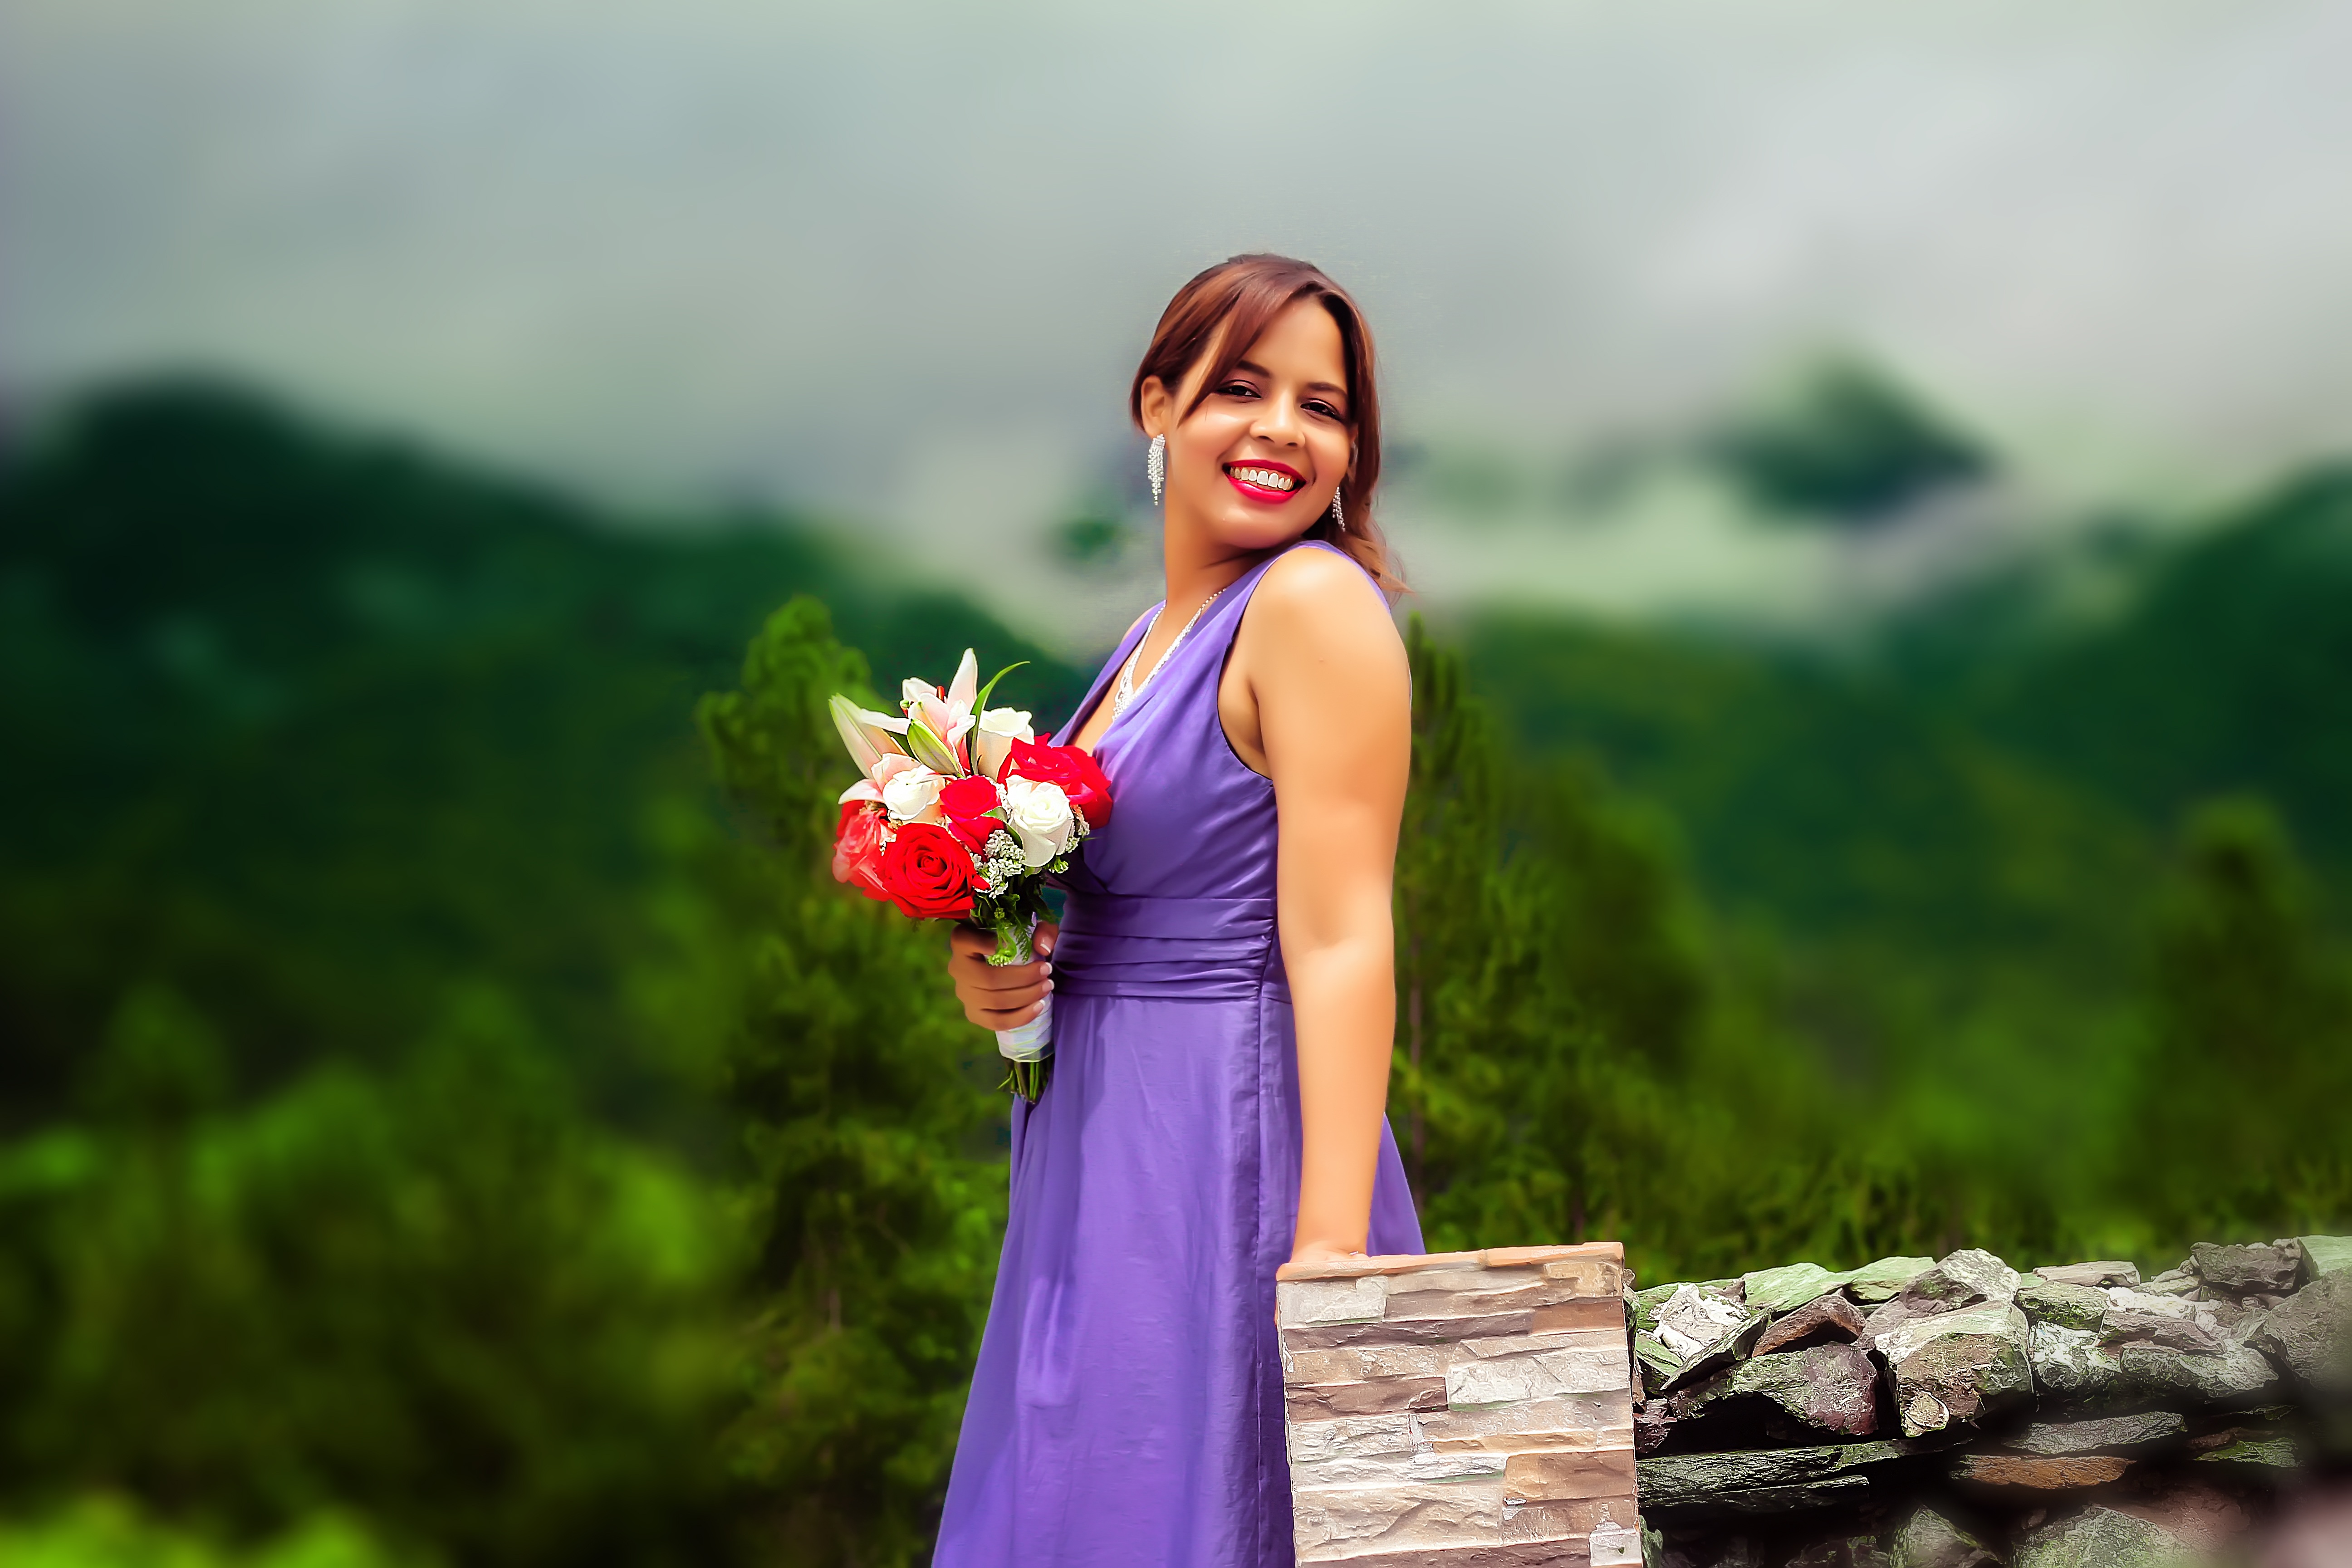
landscape, forest, person, sky, girl, woman, white, photography, flower, love, portrait, model, spring, green, park, kiss, couple, romance, romantic, commitment, fashion, lady, wedding, wedding dress, bride, married, marriage, wine glass, ceremony, dress, happy, happiness, photograph, beauty, lovers, beautiful, event, photoshoot, dominican republic, gown, complicity, veil, bridesmaid, bella, marry, romantico, couple in love, grooms, happy couple, photo shoot, newlyweds, colonial zone, santo domingo, embracing each other, nuptials, newly married, portrait photography